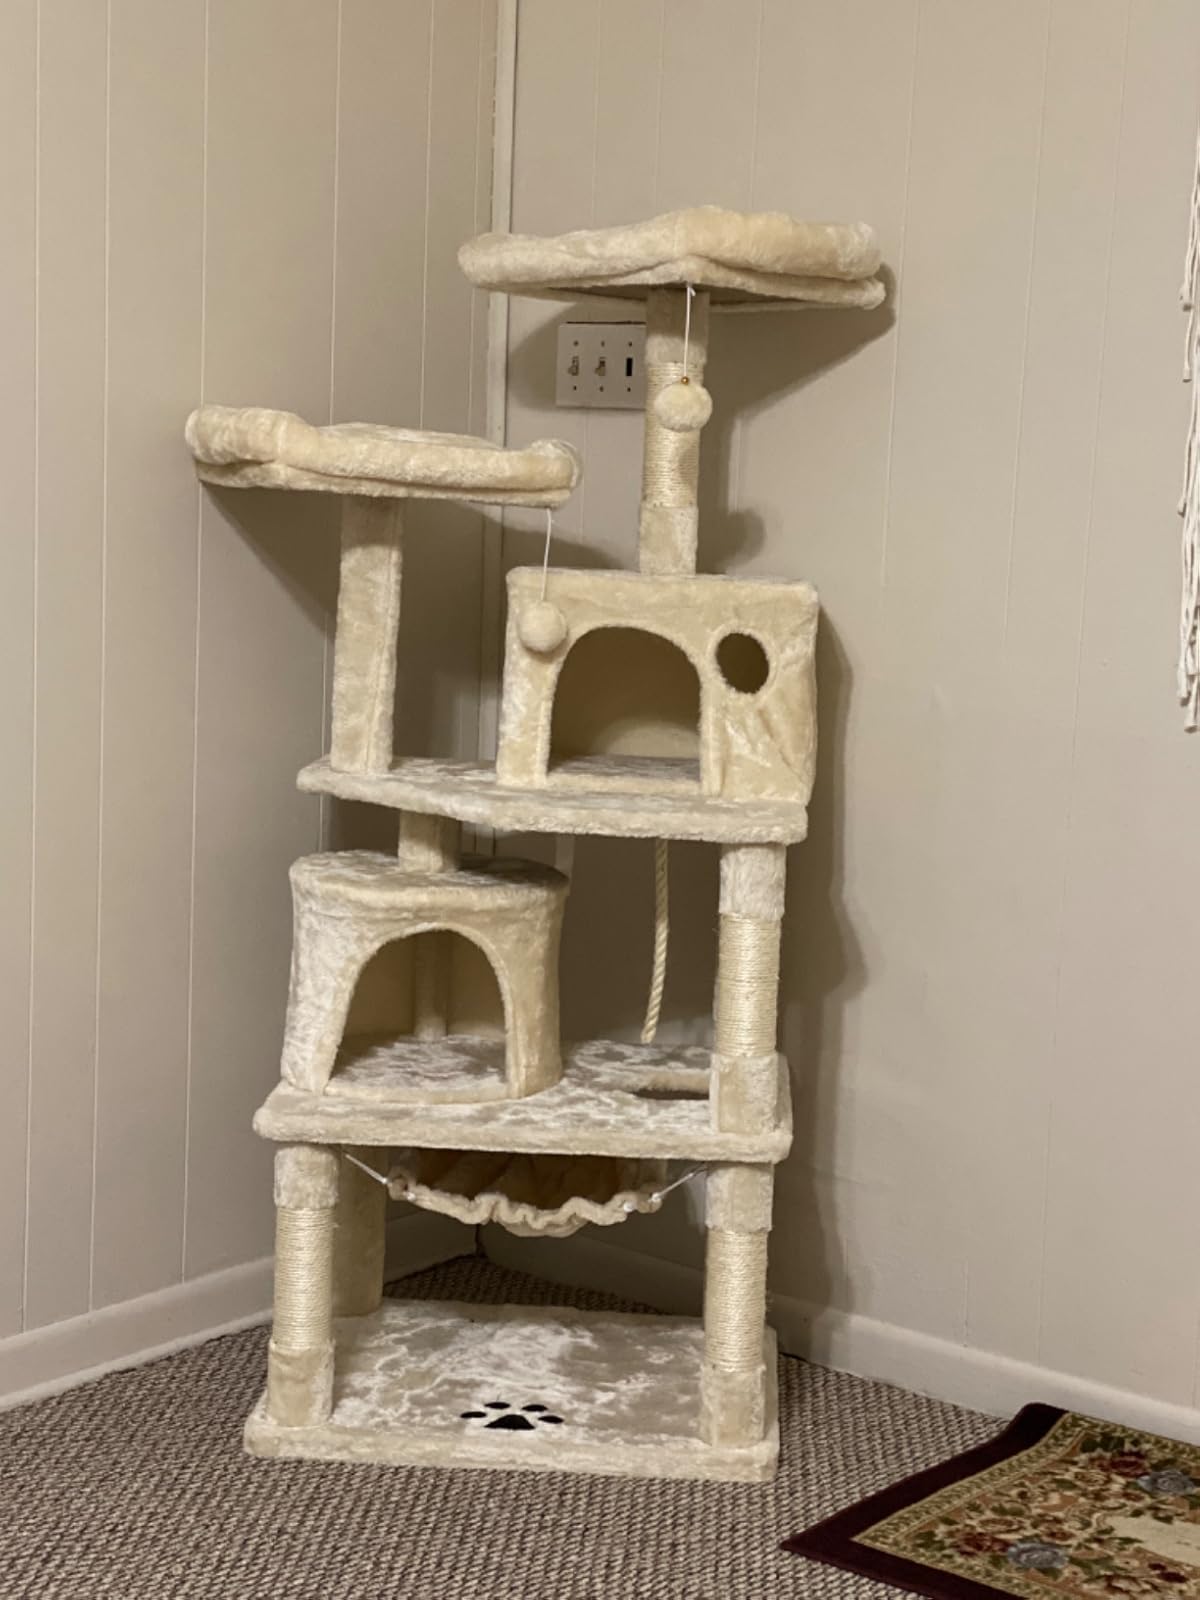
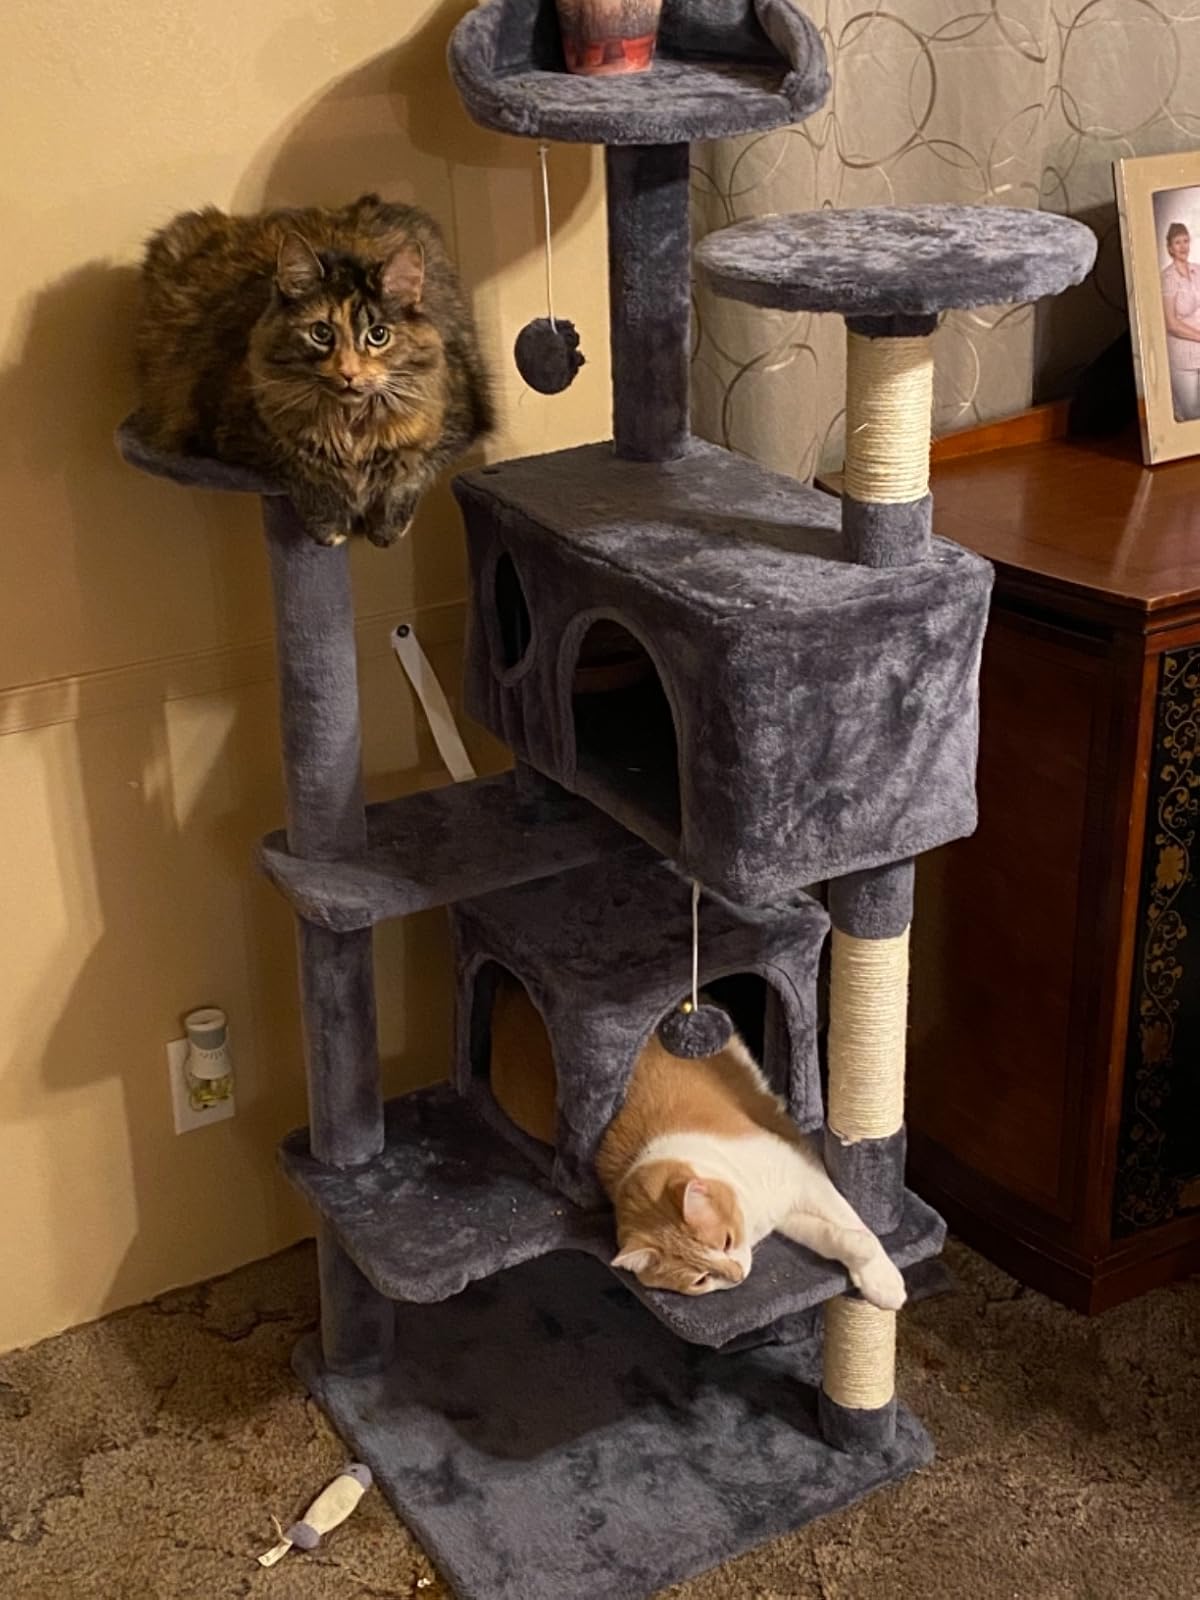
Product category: items_cat tree
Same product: no